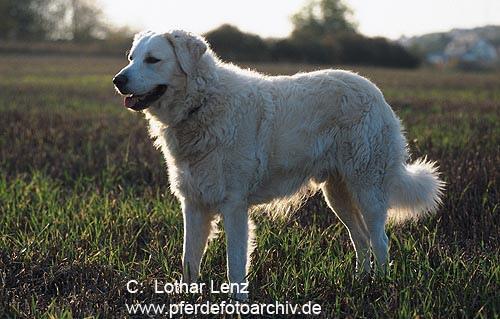
kuvasz